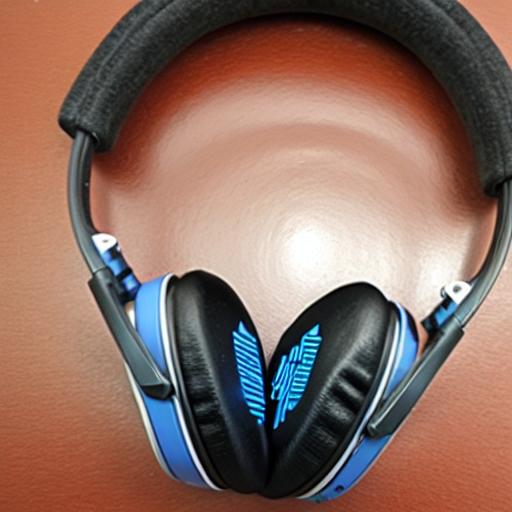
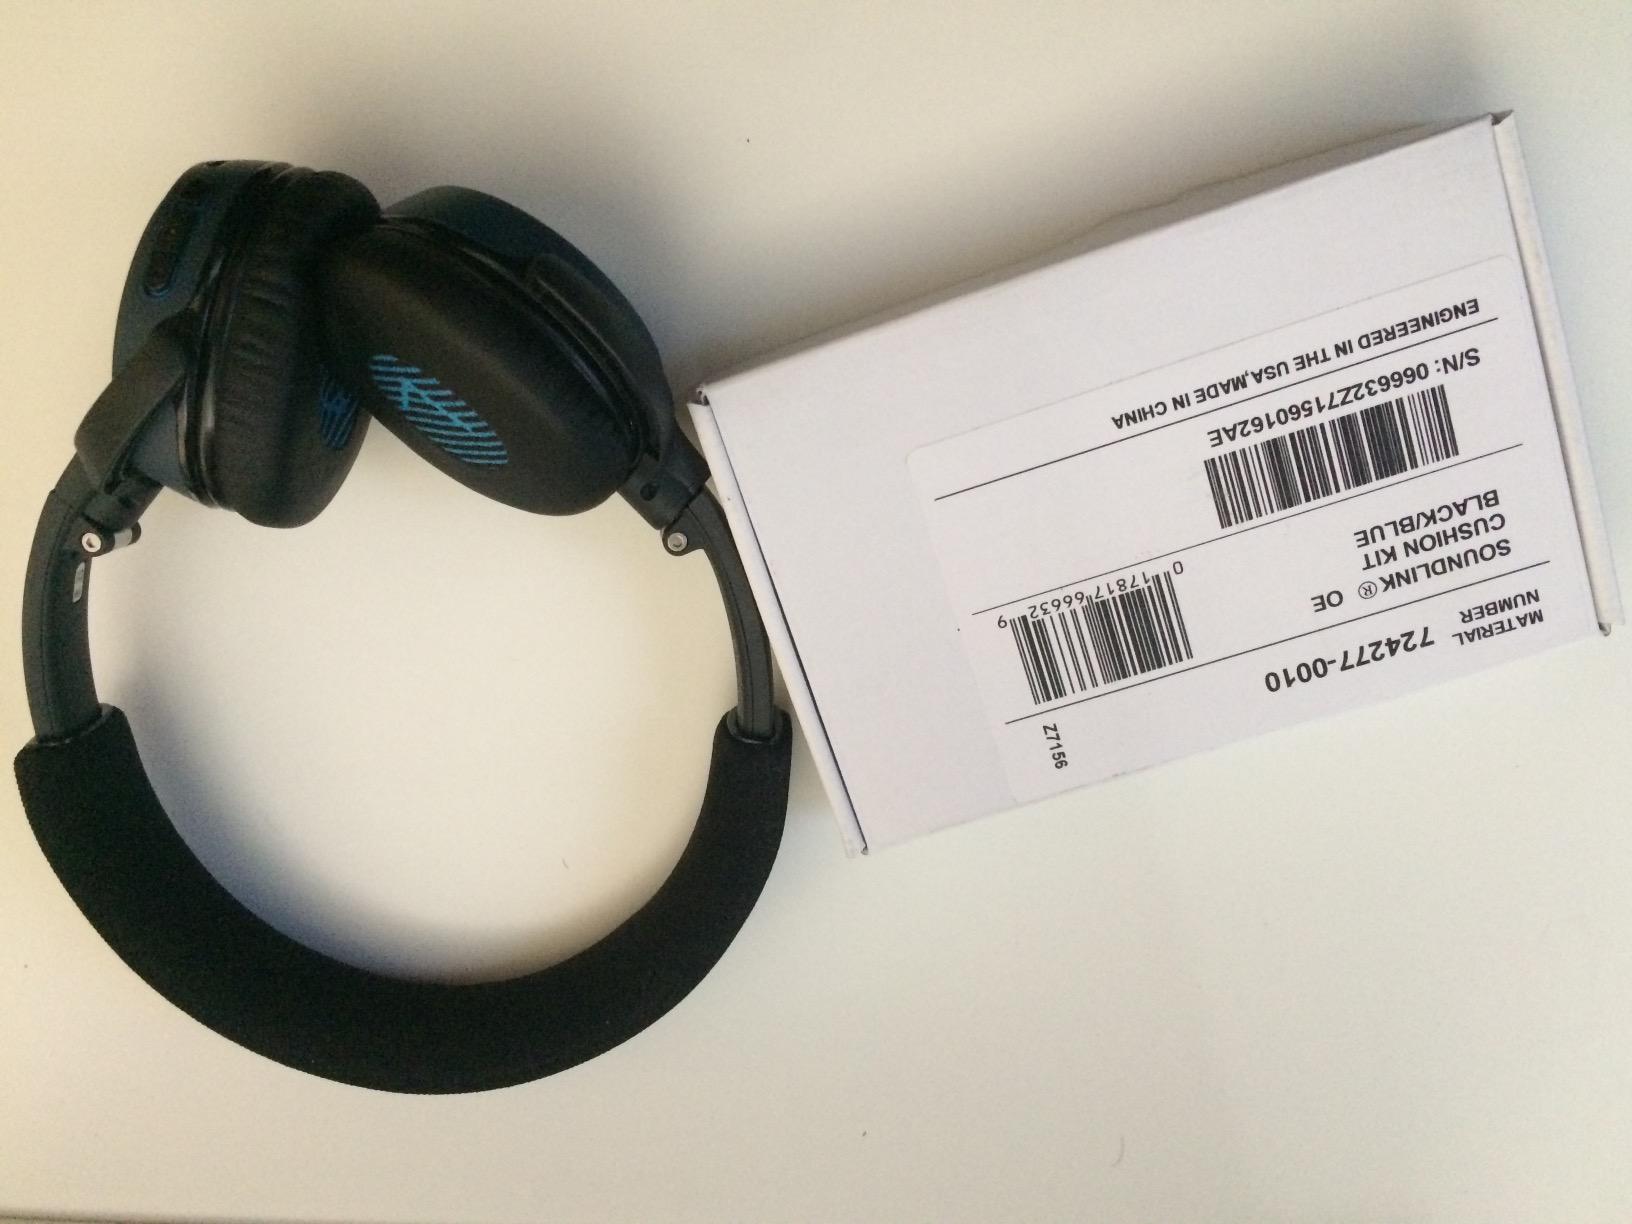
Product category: headphones
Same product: no